Georges Bonnet

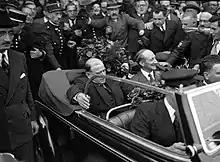
Bonnet with Daladier upon the latter's return from Munich, 30 September 1938

On 28 June 1937, Bonnet returned to France when Premier Camille Chautemps appointed him Finance Minister. Bonnet's first major act as Finance Minister was to oversee the devaluation of the franc, the second devaluation in less than nine months, with the value of the franc going from 110.8 francs per British pound to 147.20. The devaluation was forced on Bonnet since the 10 billion francs that had been set aside in September 1936 in a currency reserve fund to defend the value of the franc after that year's devaluation had been spent by mid-1937. As Finance Minister, Bonnet imposed sharp cuts in military spending. He felt that the costs of the arms race with Germany were such that it was better for France to reach an understanding that might end the arms race than continue to spend gargantuan sums on the military. Besides the economic problems associated with budgetary stability and his attempts to maintain the value of the franc against currency speculation, Bonnet was concerned with the social conflict caused by the need for increased taxation and the decreased social services to pay for arms.